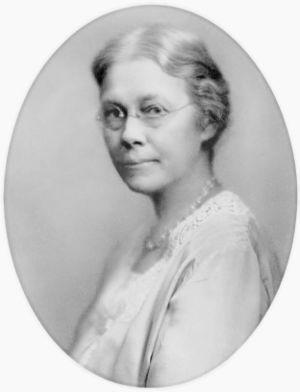
Le physicien et éducateur Margaret Eliza Maltby (1860-1944) a été la première femme américaine à l'Université de Göttingen (1895) a obtenu un diplôme. Elle était un professeur de physique et titulaire de la chaire au Barnard College entre 1903 et 1934. En 1926, la Margaret E. Maltby Fellowship a été créée par l'American Association of University Women comme programme de bourses d'études pour les femmes étudiantes.